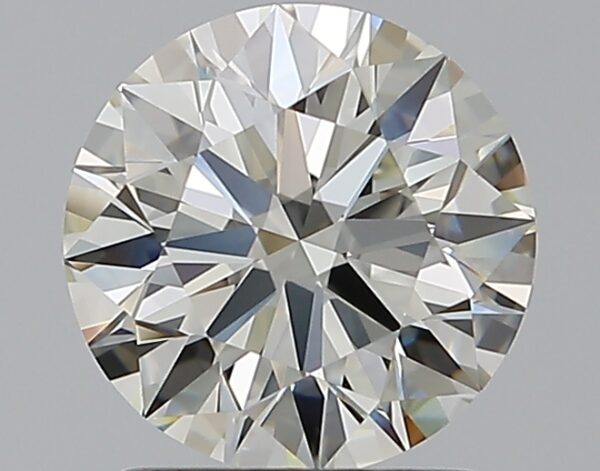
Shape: round
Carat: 1.51
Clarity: VVS1
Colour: J
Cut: EX
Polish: EX
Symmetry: EX
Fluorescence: N
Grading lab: GIA
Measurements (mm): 7.3 x 7.34 x 4.55